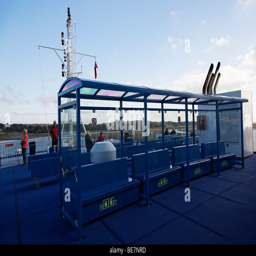
a shelter on the deck